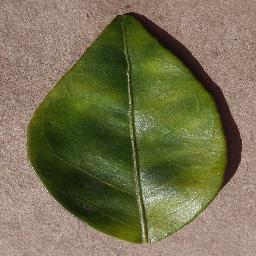
Label: Orange___Haunglongbing_(Citrus_greening)